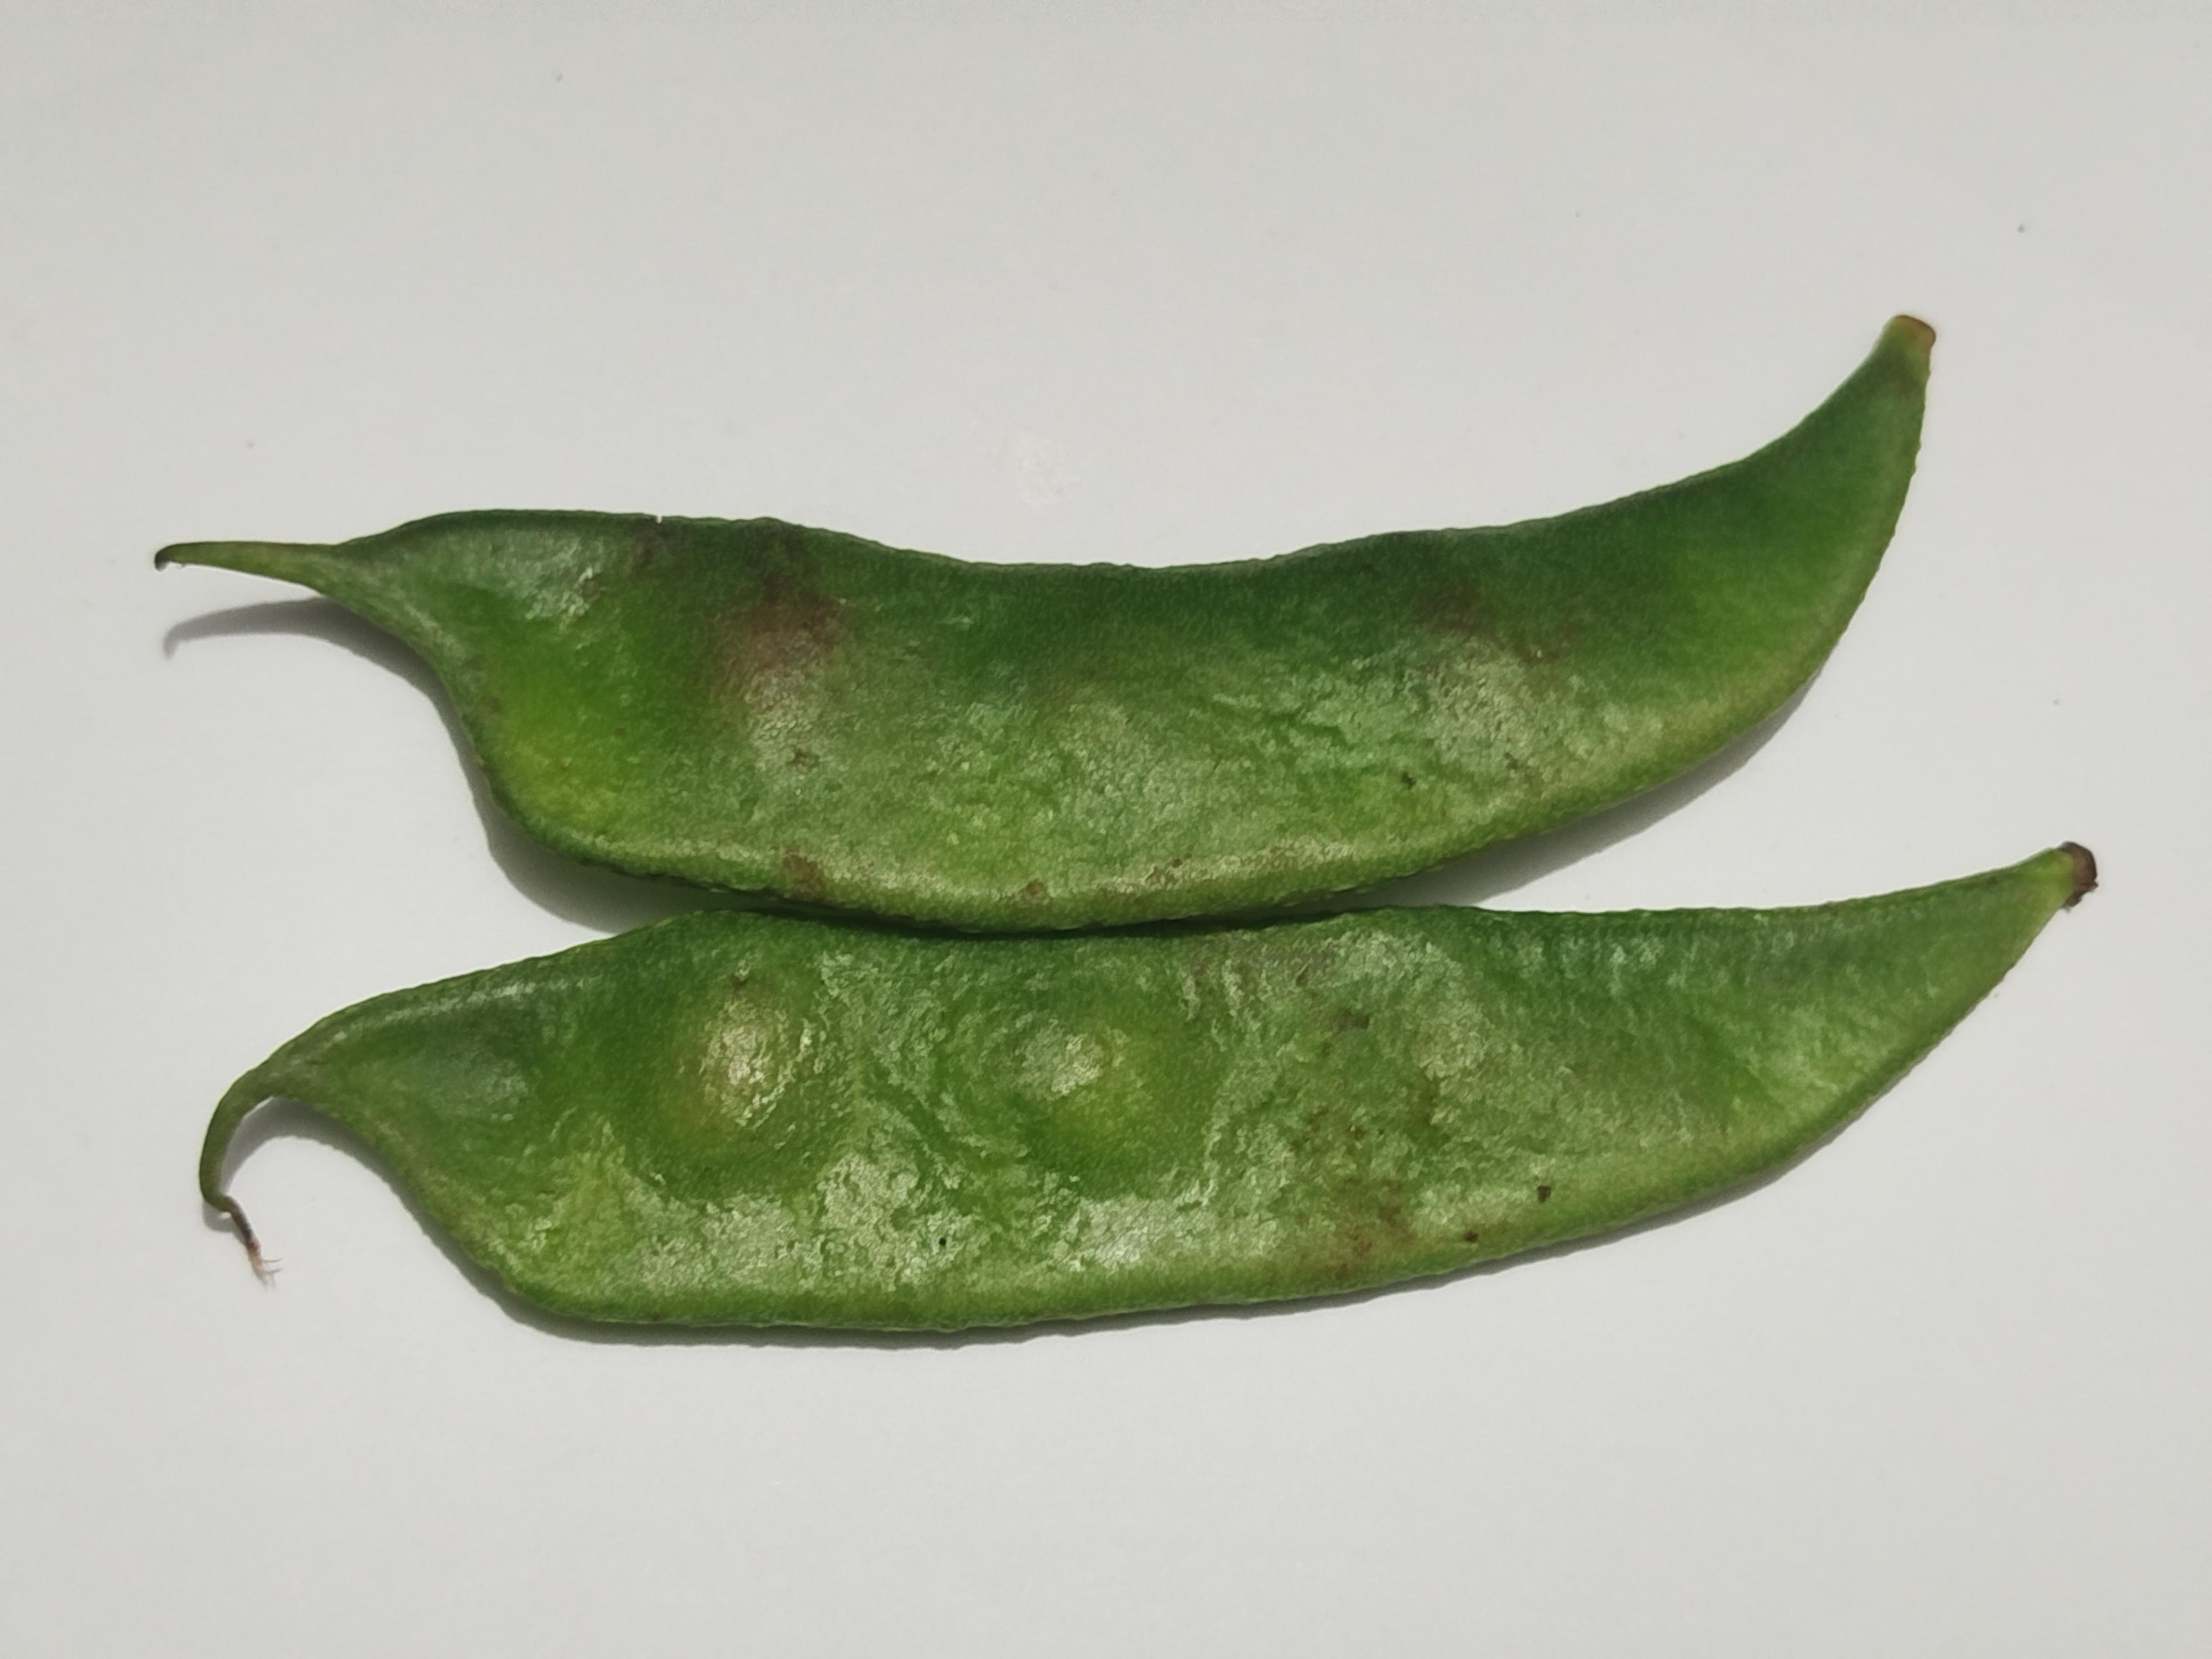
Label: Bean